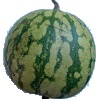
Label: Watermelon 1